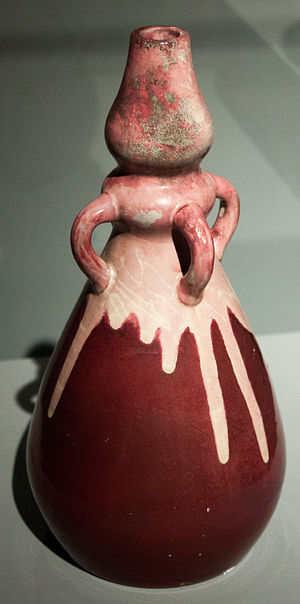
Herman Kähler
Herman Kähler, Vase med fire håndtag og krakket glasur, 1900, fotograferet i Ungarns Kunsthåndværksmuseum maj 2013.
Herman August Kähler var en dansk lervarefabrikant.